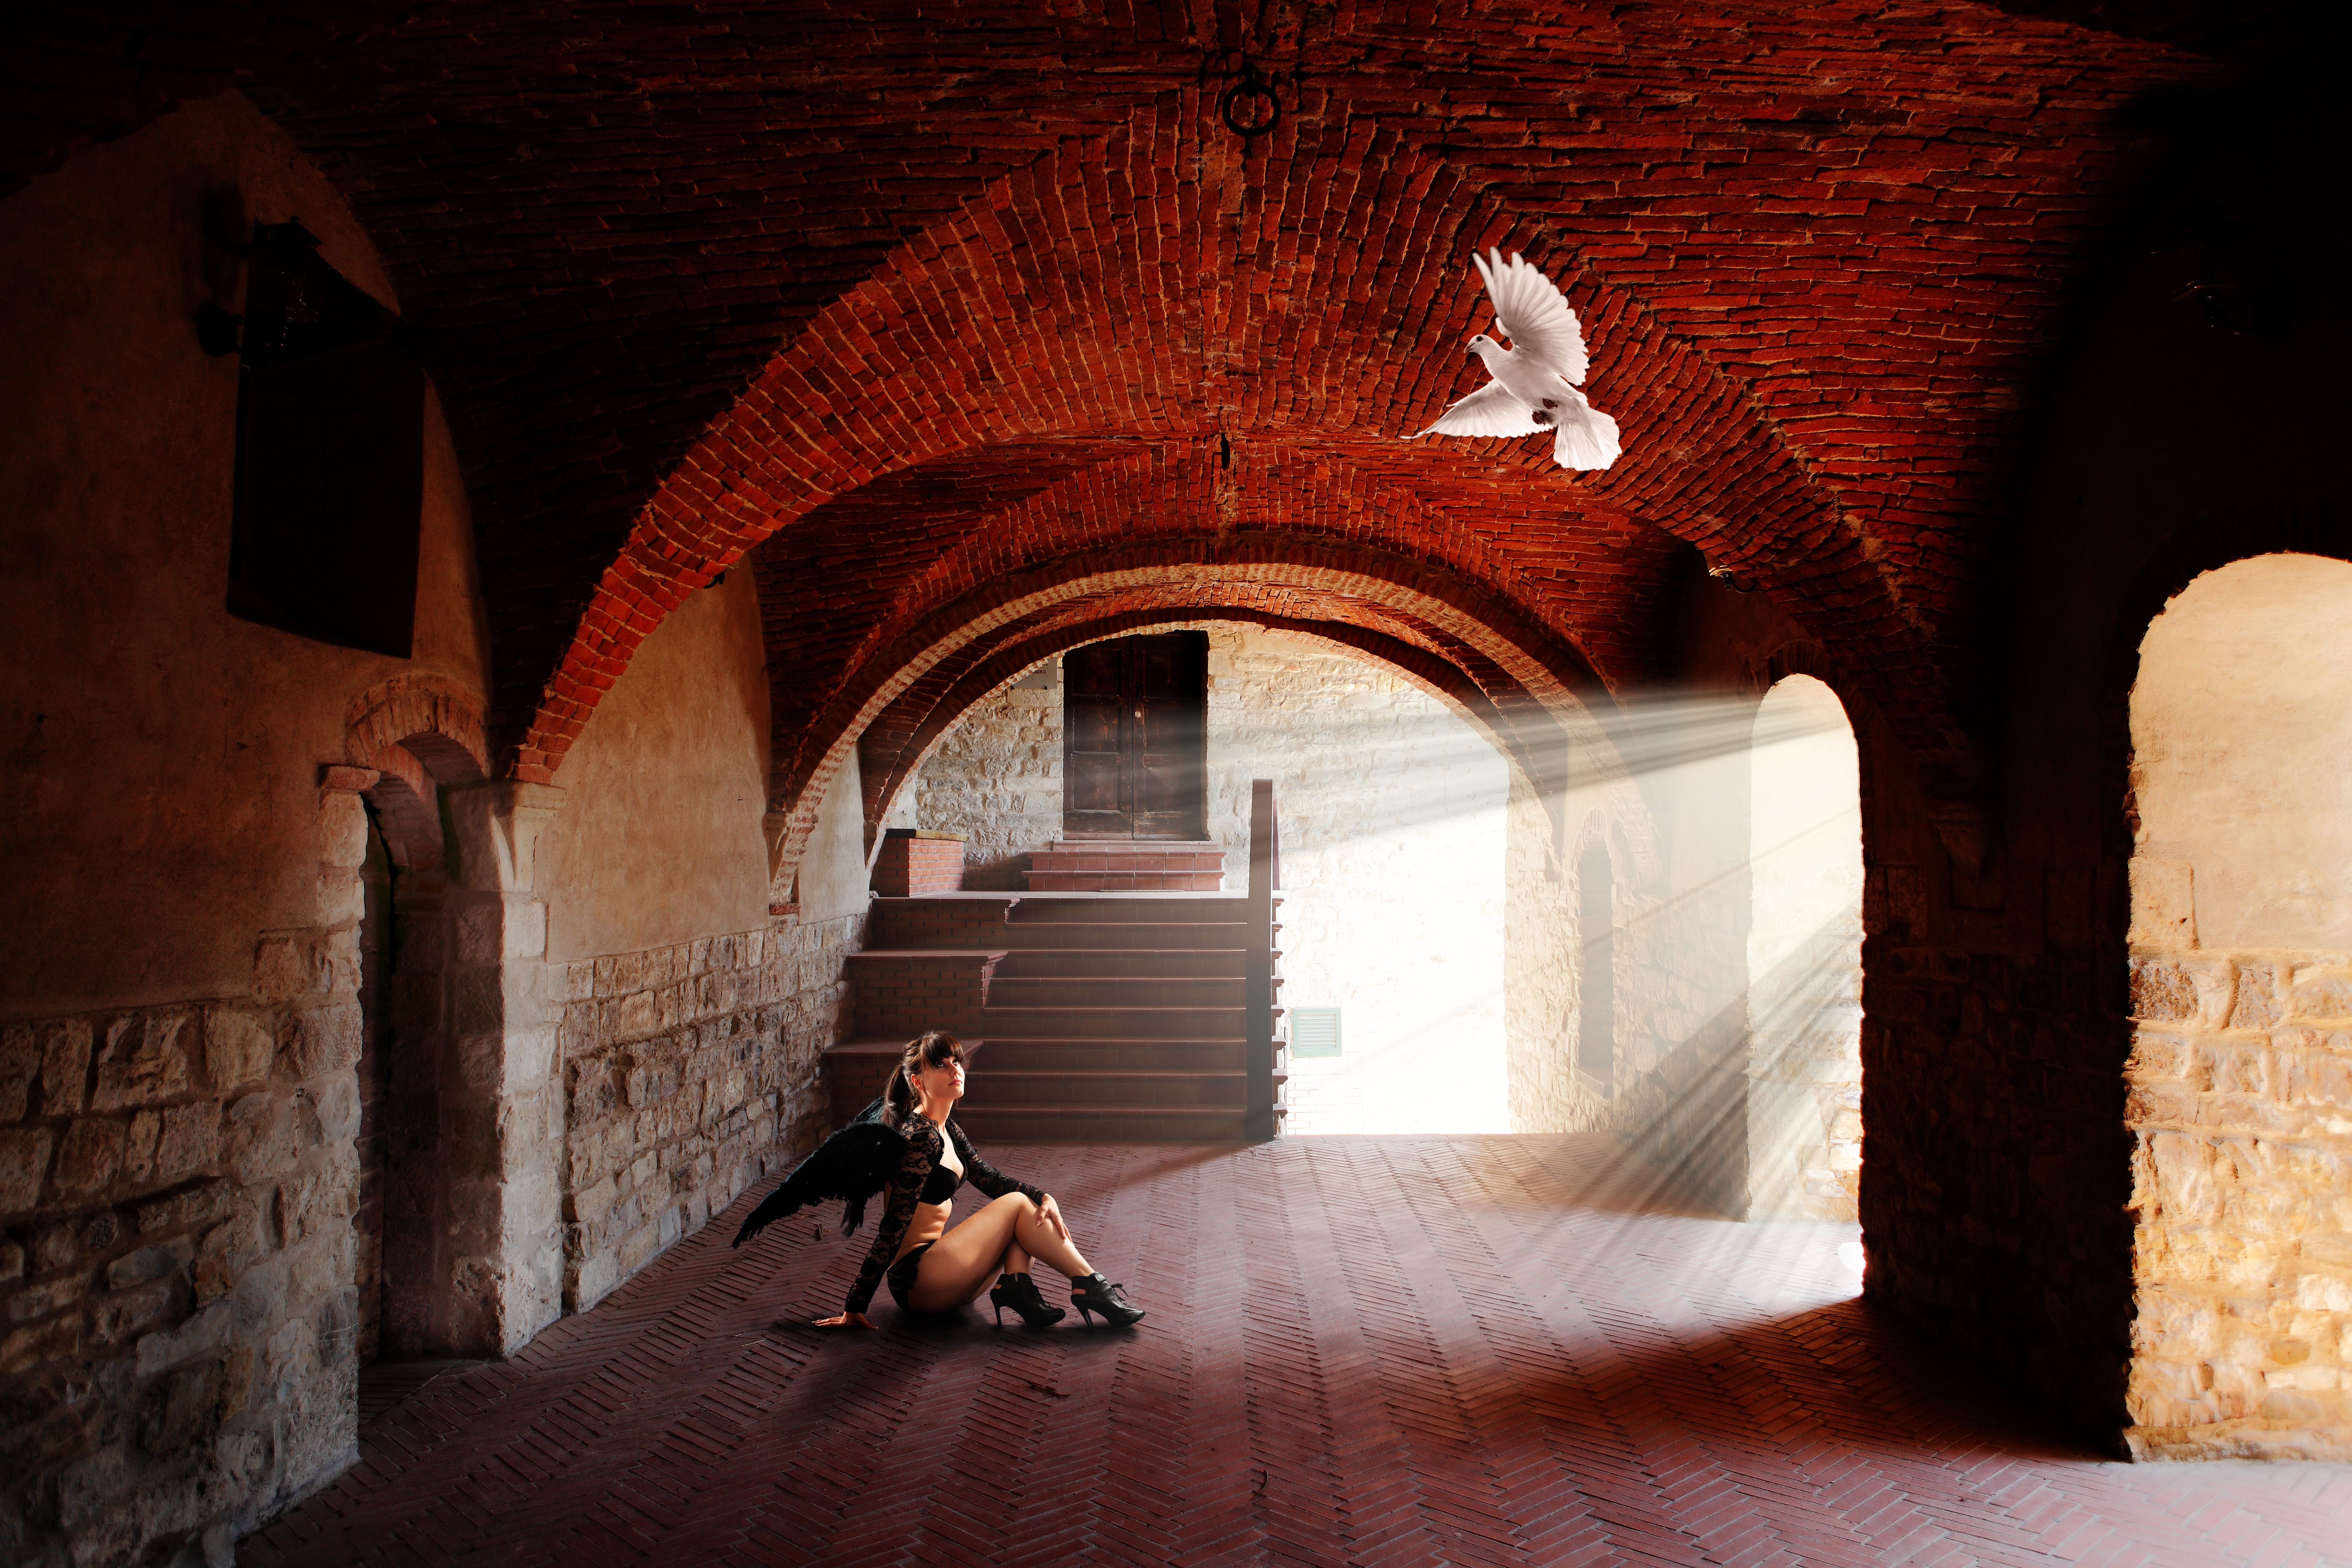
person, bird, light, wood, girl, woman, white, house, wall, dark, female, arch, red, contrast, darkness, fashion, black, look up, interior design, sit, angel, temple, dove, photograph, beautiful, sexy, image, vault, allegory, costume, mood, slim, spring dress, approach, harmony, archangel, young girl, favor, stone floor, expressive, side light, angel wings, angel face, envious, good and evil, ancient history